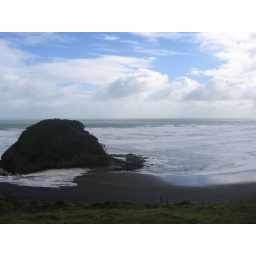
I really like the patch of blue and the varied clouds in the top half of this one